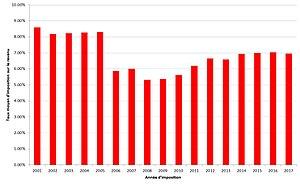
Taux moyen d'imposition sur le revenu en France
En France, l'impôt sur le revenu est un impôt direct mis en place par la loi de finances du 15 juillet 1914, parue au Journal officiel de la République française le 18 juillet 1914. La première année d'imposition est l'année 1916, par décret du 15 janvier 1916.